Memot Circular Earthworks

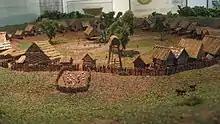
An example of what a possible community layout looked like on these earthworks, on display at the Memot Centre for Archaeology.

The acidity of the red soil region makes the discovery of some artifacts difficult, as organic materials are unlikely to preserve in acidic environments. Preserved artifacts in the archeological record suggest that the interior platforms were likely to be the most densely inhabited. Approximate dates for habitation are 2300-3000 BCE. The limited amounts of artifacts leads investigators to surmise the size of the population as not exceeding 100 people.